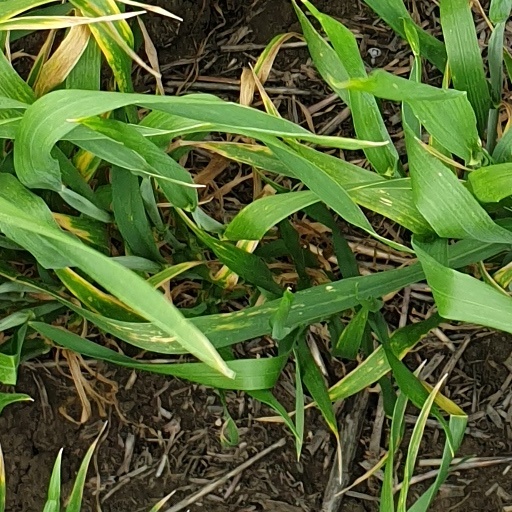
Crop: wheat